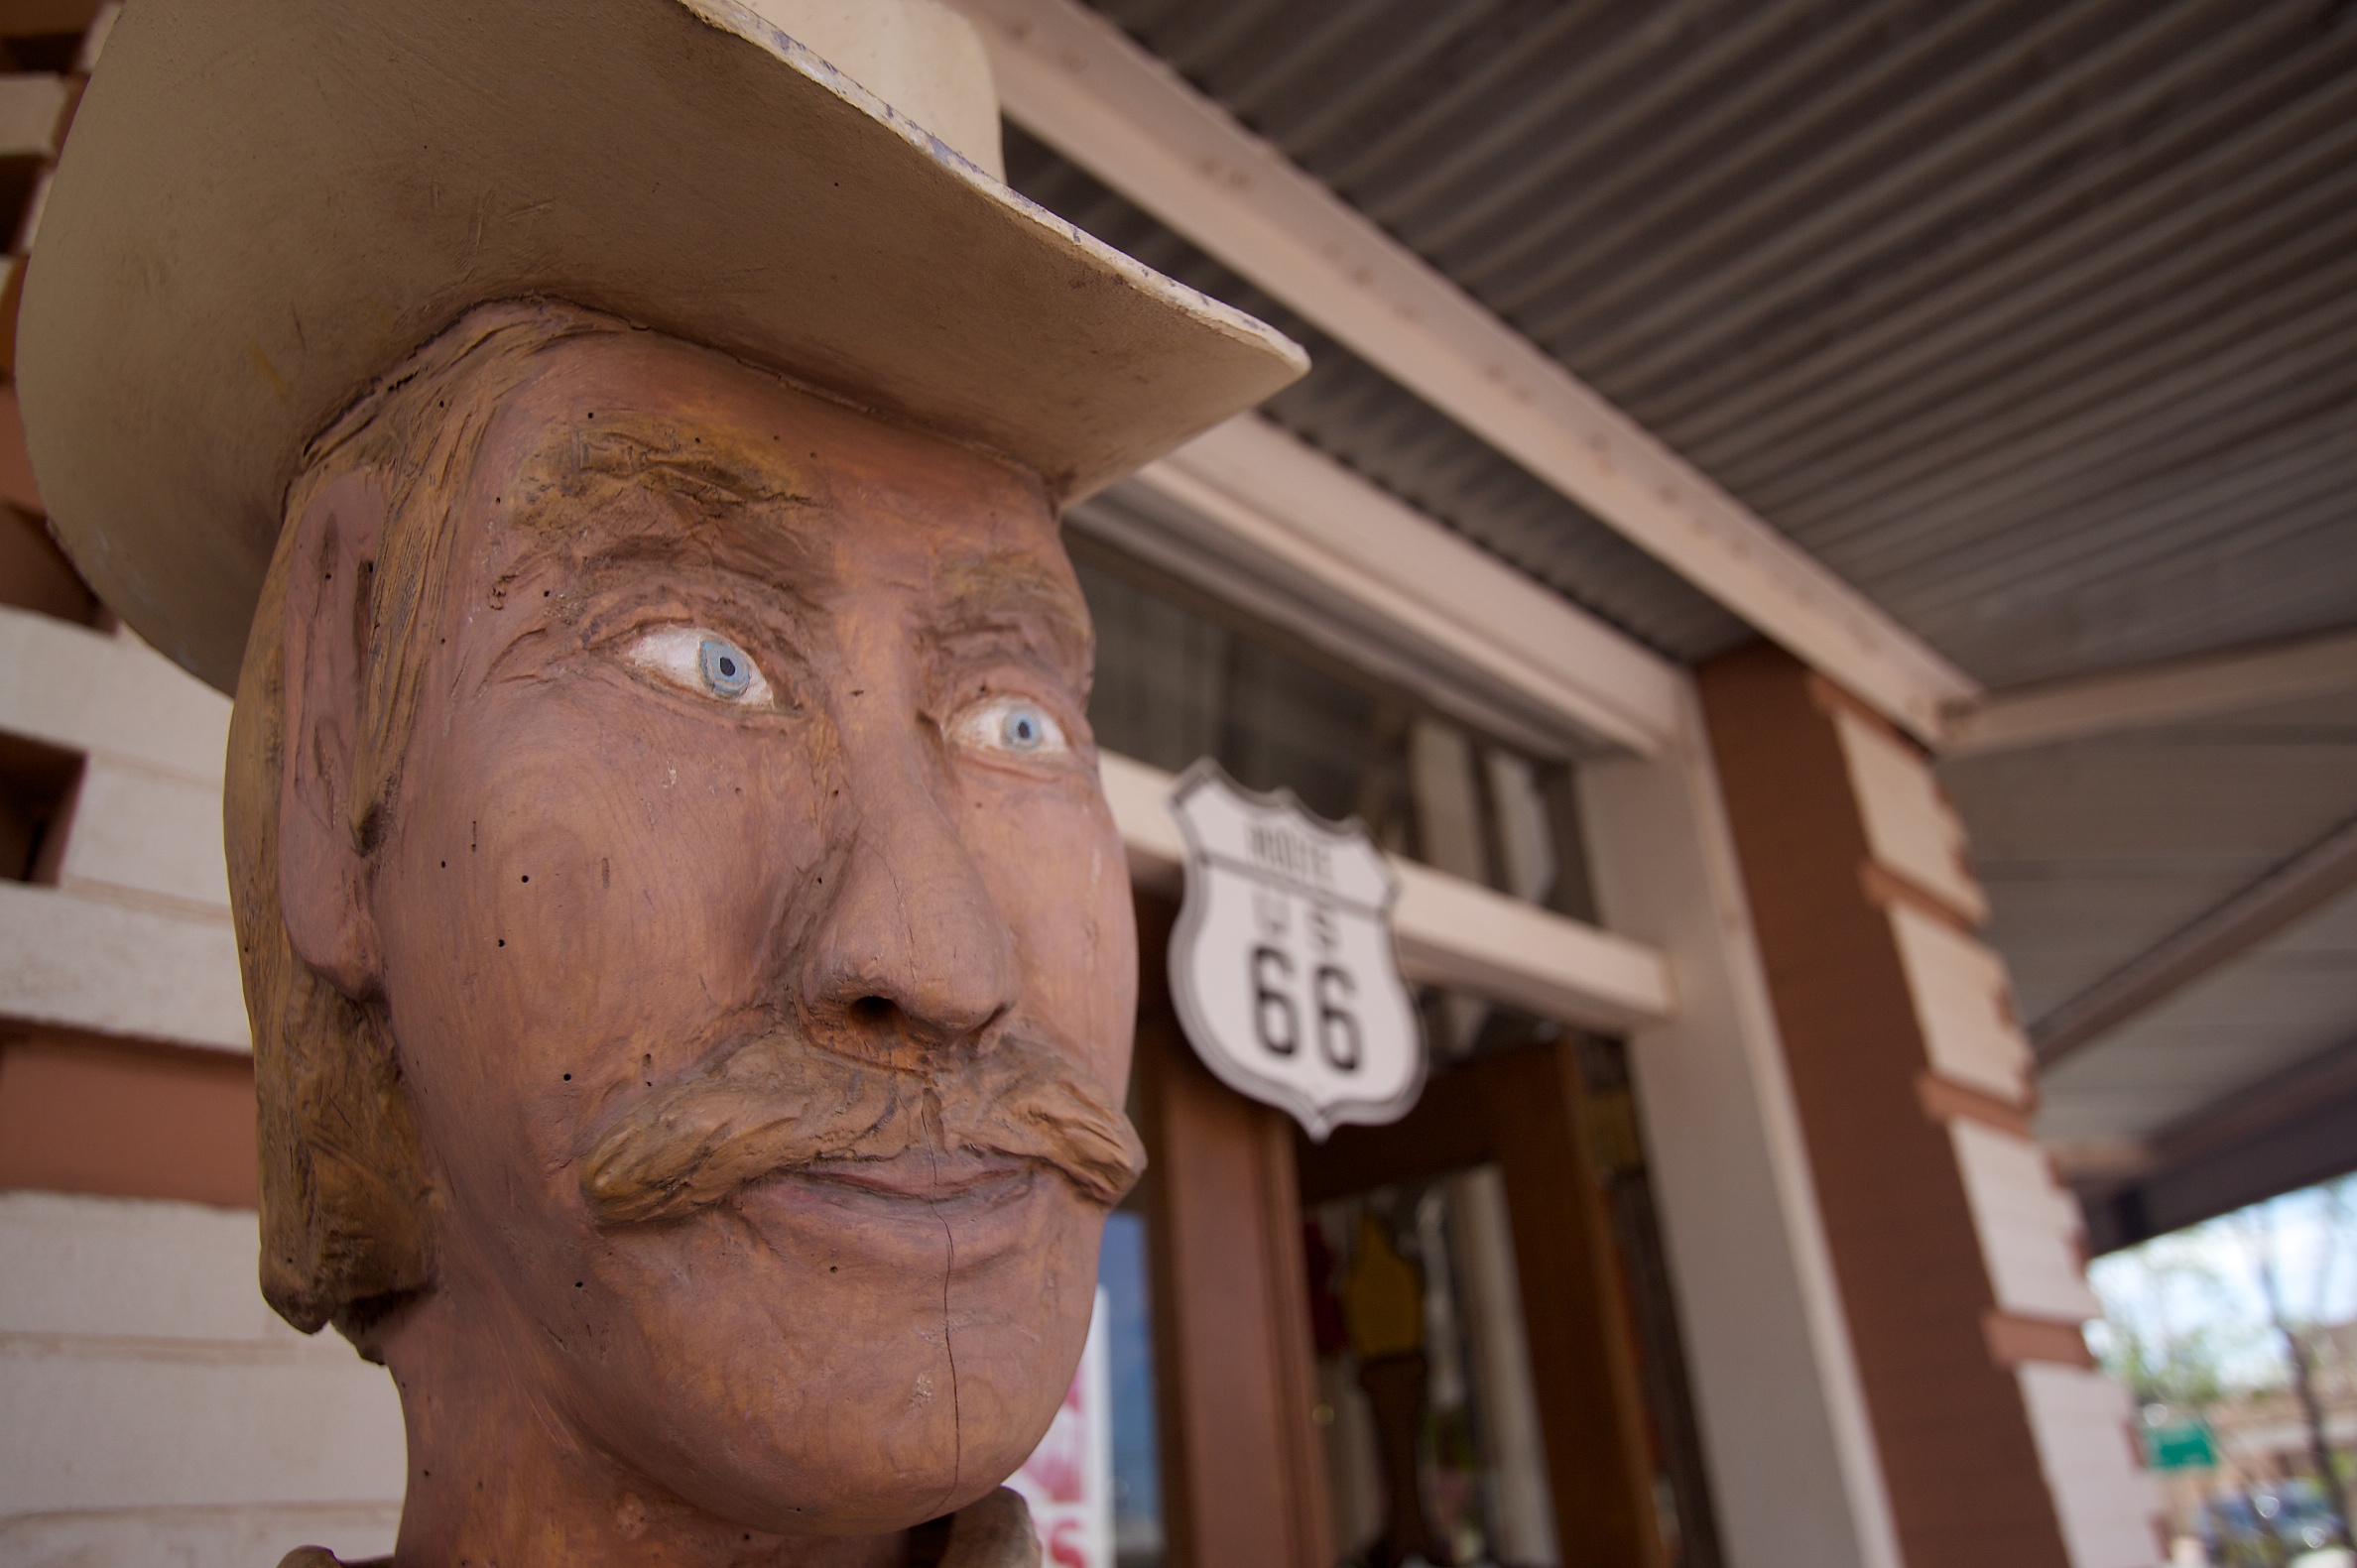
man, statue, sculpture, art, temple, head, carving, ancient history